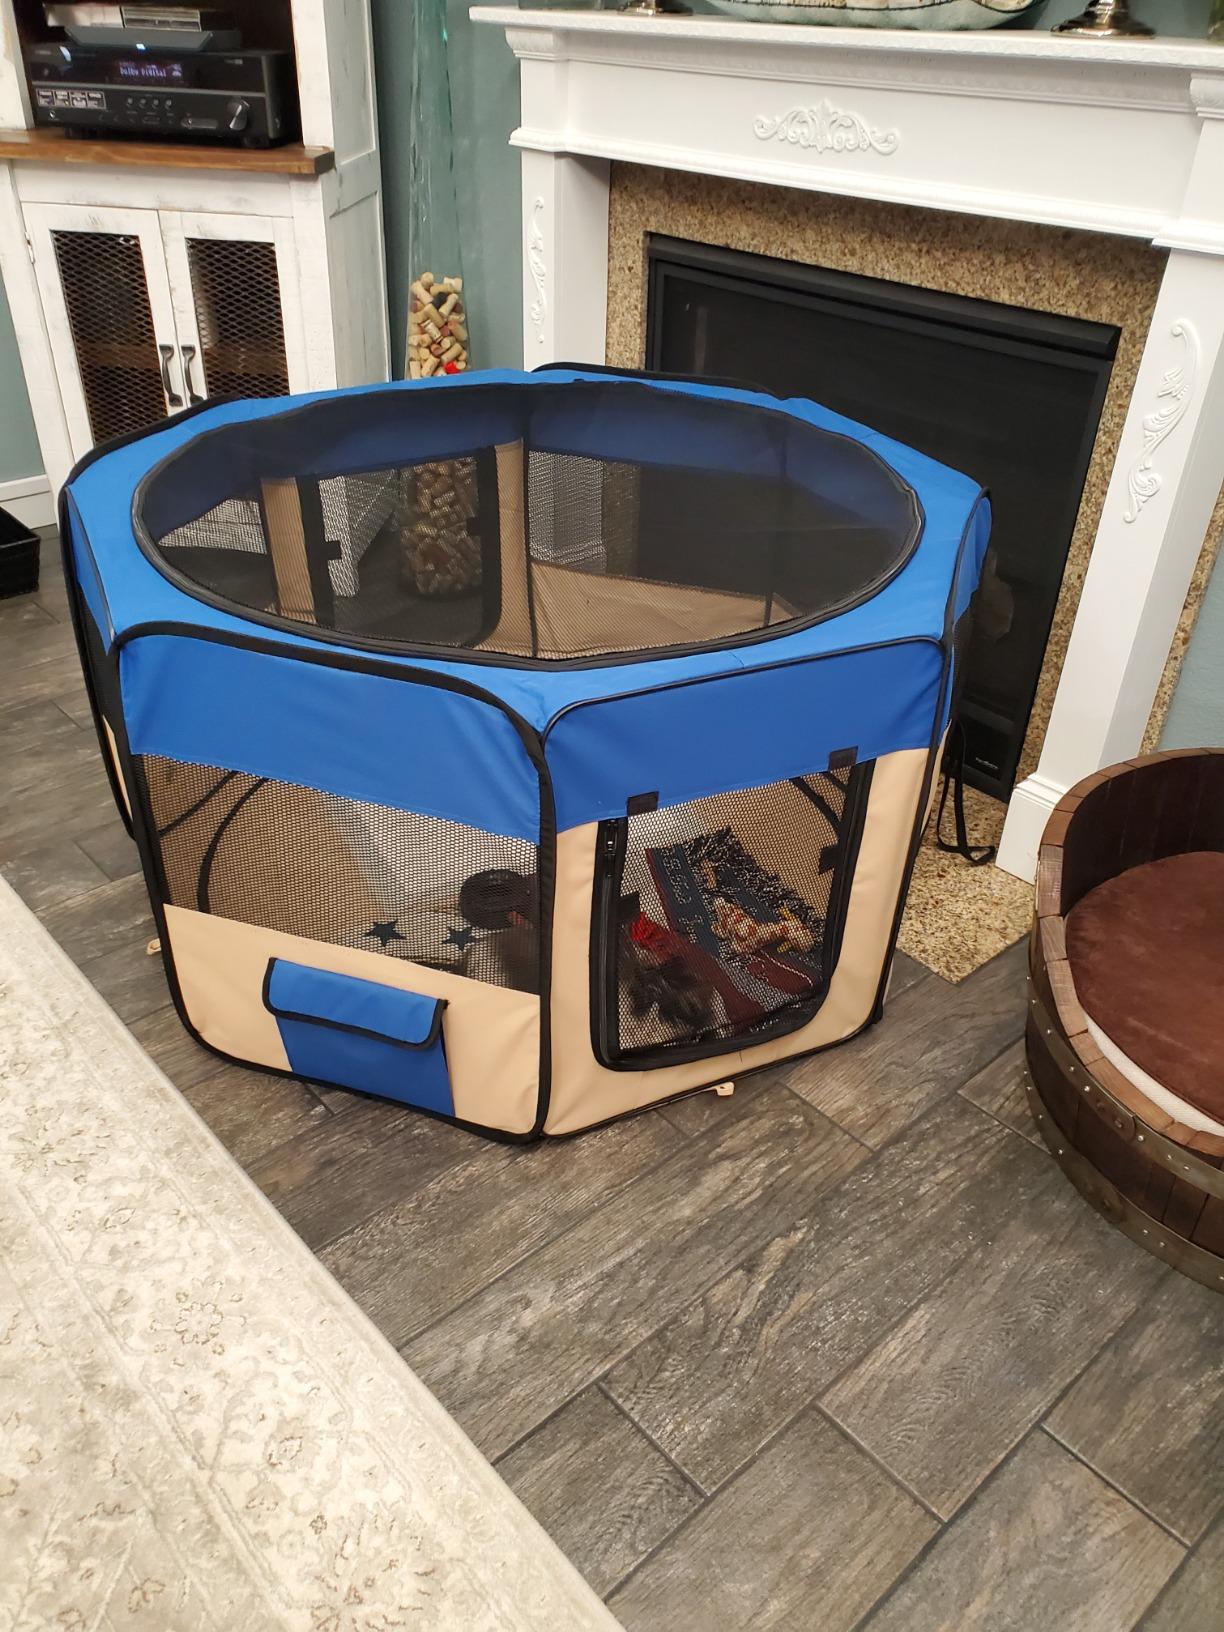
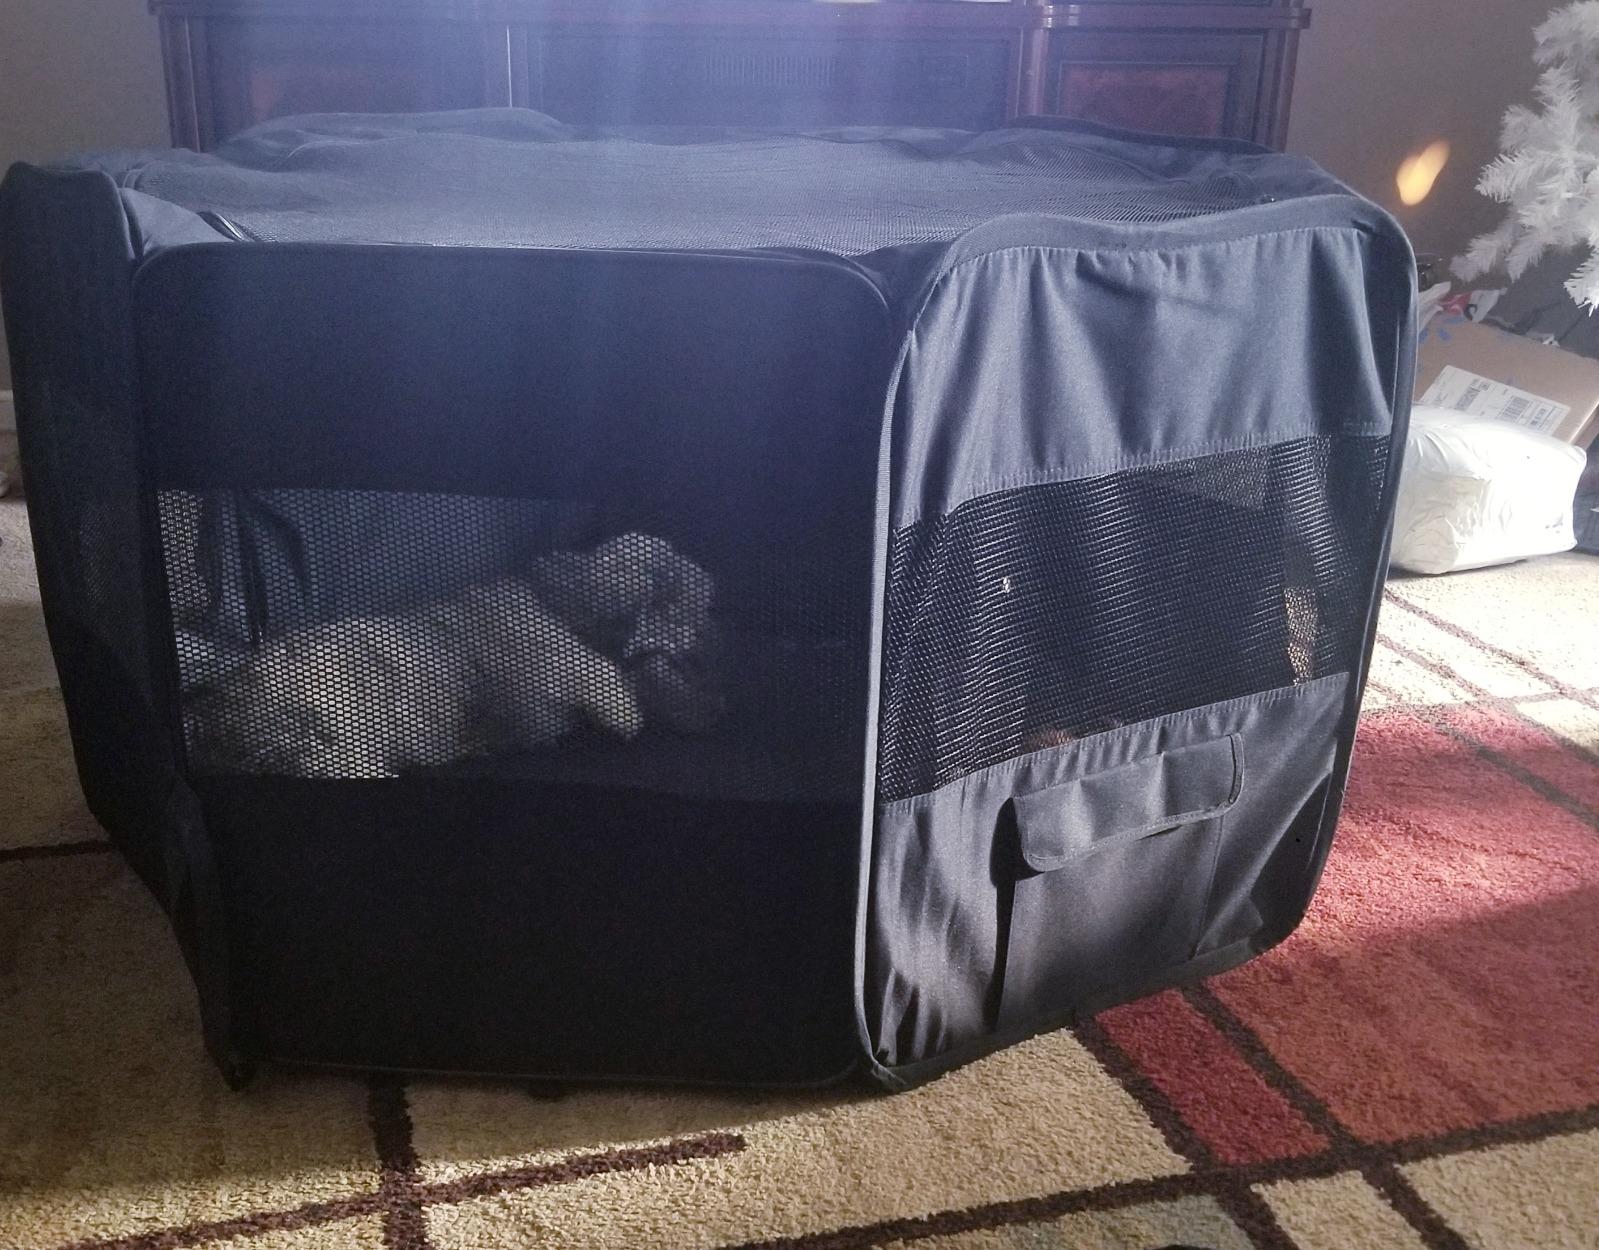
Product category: items_kennel
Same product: no